Field Farm (Williamstown, Massachusetts)

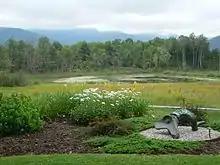
Sculpture and pond at Field Farm

Field Farm is a nature preserve and farm in Williamstown, Massachusetts, managed by the Trustees of Reservations. There are of hiking trails on the reservation, which pass by swamp land, a pond, and the "Caves Lot" which features underground channels that water had cut into the limestone there. An International Style house, built in 1948 by Edwin Goodell, is operated as a bed and breakfast inn. Also on the site is The Folly, a small guest house designed by Ulrich Franzen in 1966. The Folly is currently open for guided tours. The property also contains a sculpture garden.